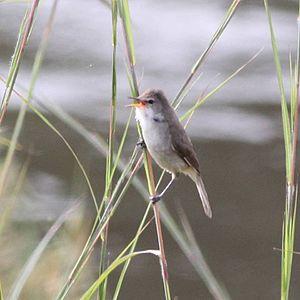
La Rousserolle des cannes, aussi appelée Fauvette aquatique roussâtre ou Grande Fauvette aquatique, est une espèce d'oiseaux de la famille des Acrocephalidae.